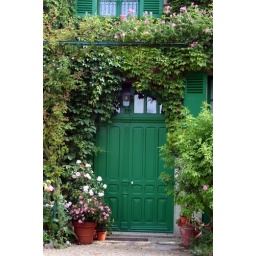
The special green colour is so striking against the pink stucco walls.